Boreray, St Kilda

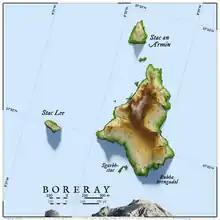
Topographic map of Boreray

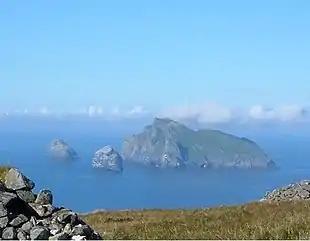
Boreray with Stac an Armin (left) and Stac Lee (right)

Boreray is formed of a breccia of gabbro and dolerites.